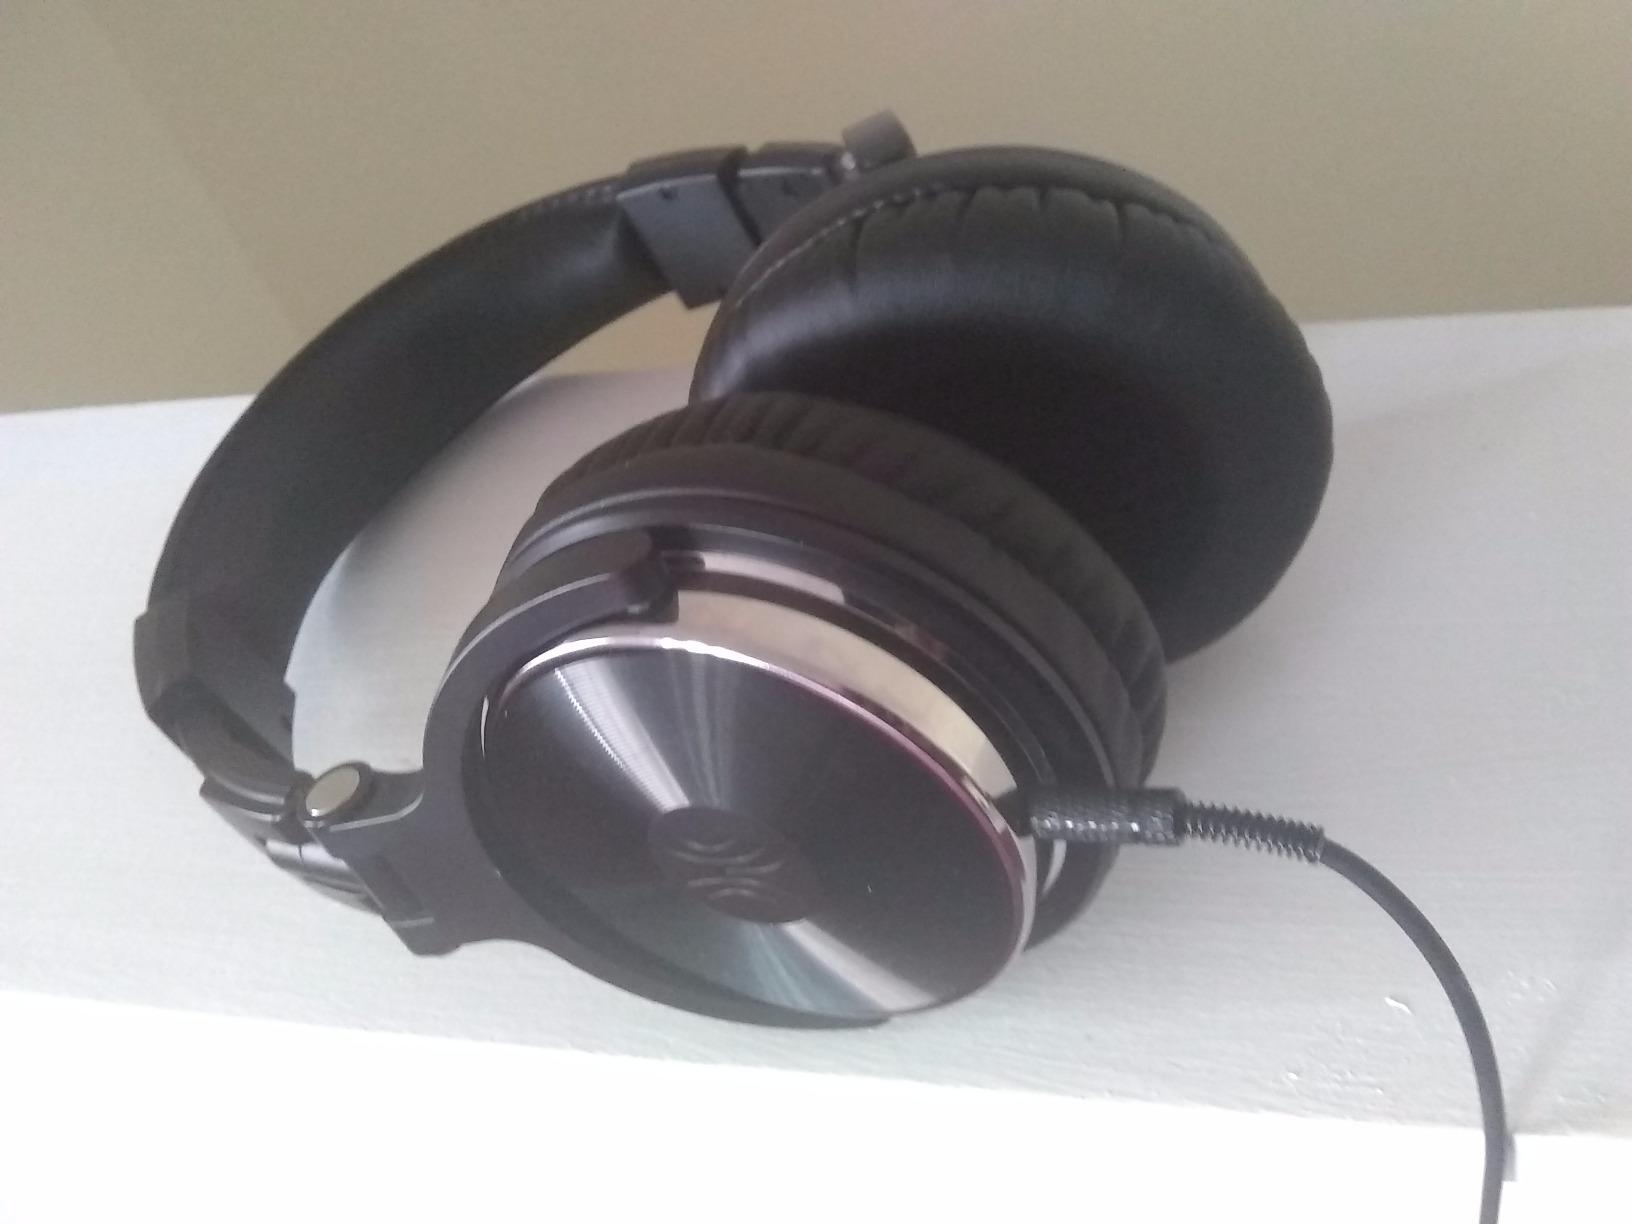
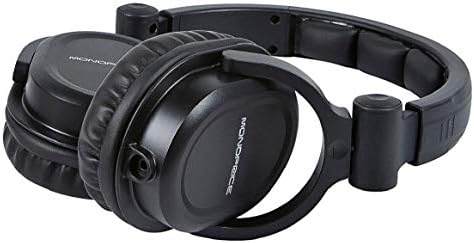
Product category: headphones
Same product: no